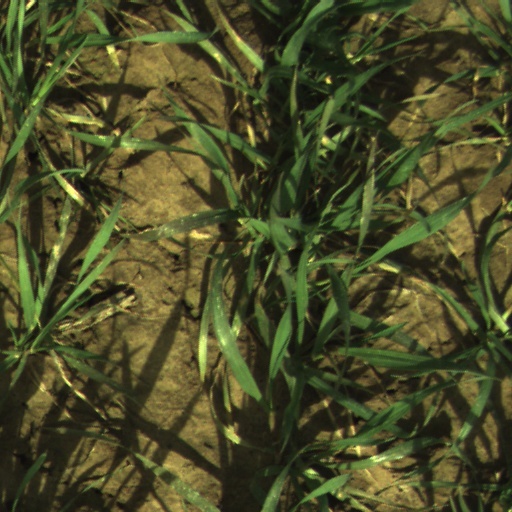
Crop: wheat